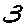
Label: 3